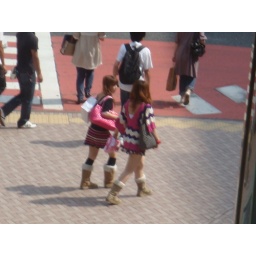
Matching friends stroll down the street. Candid street shot taken from the second floor in Shibuya, Tokyo-Itchome